Ion Mocanu

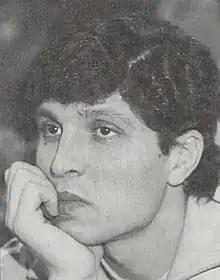
Ion Mocanu (1992)

Ion Mocanu (born 8 September 1962) is a Romanian former handballer and current coach. He played in France and when he came back in Romania, he continued handball at Dinamo. Named the best pivot in 1992 and one of the longest-serving Romanian handball players, Ion Mocanu wore the Dinamo jersey until the age of 43. He competed in the men's tournament at the 1992 Summer Olympics.